Valenzuela City Polytechnic College

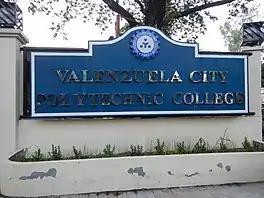

Valenzuela City Polytechnic College, often referred to as Val Poly, is a technical college located in Parada, Valenzuela City, Philippines. It was formerly called Valenzuela Manpower when it was founded in 1996 by Edison Nalo.